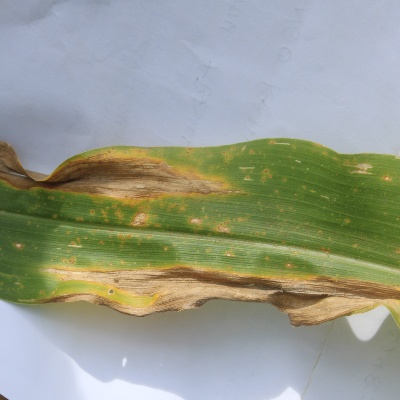
Crop: Maize
Condition: leaf blight